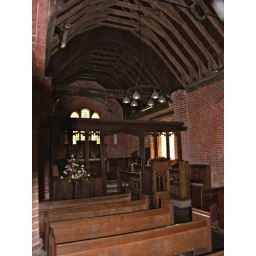
Another view of the wooden furnishingsfrom the pews to the roof beams, of St Nicholaschurch, in Chignall Smeally, Essex.